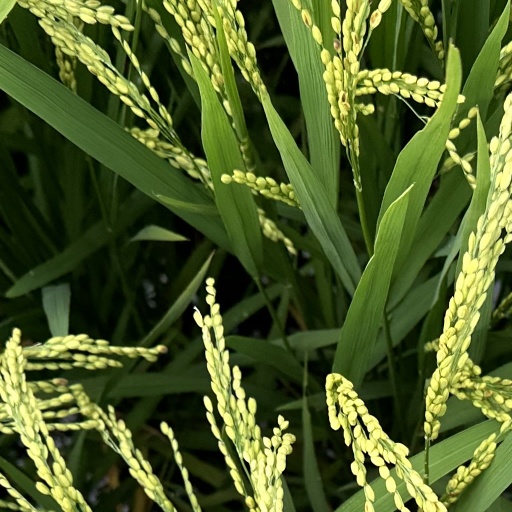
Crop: rice